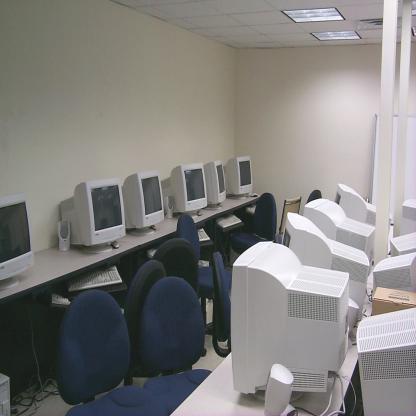
Scene: Indoor